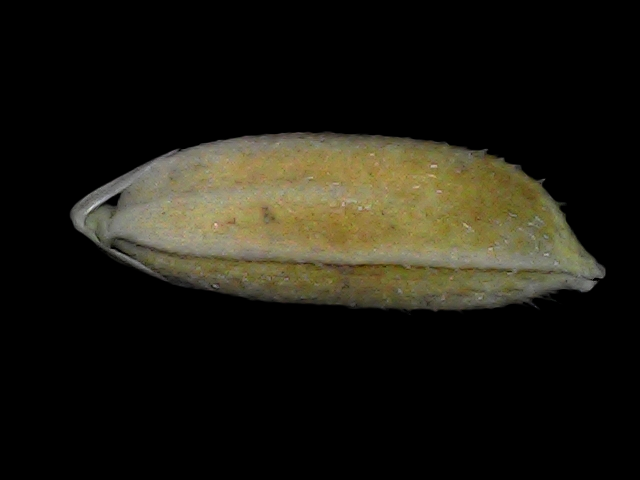
Rice variety: Bd56